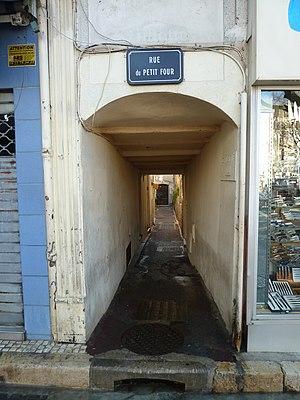
Voici par ordre alphabétique les principaux noms de rues, chemins, boulevards, avenues, places et quartiers de Antibes, commune des Alpes-Maritimes. L'article propose aussi des explications toponymiques.